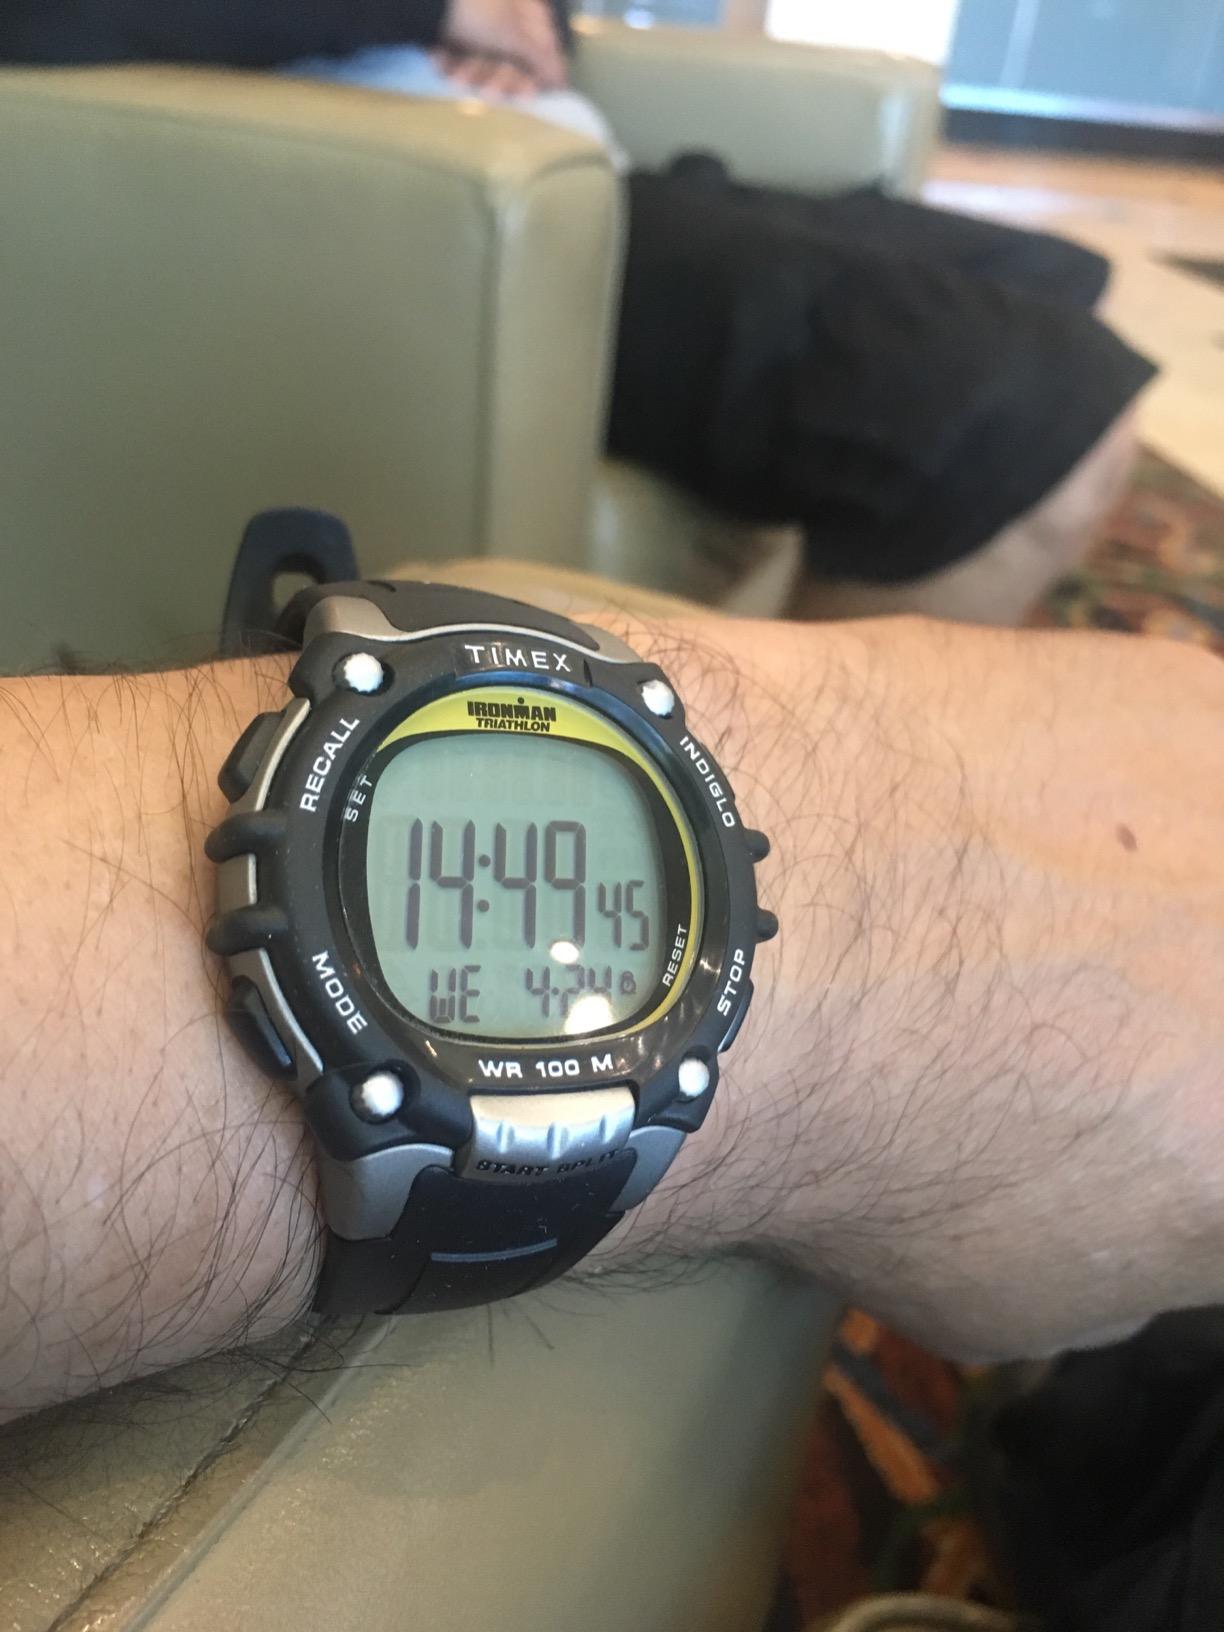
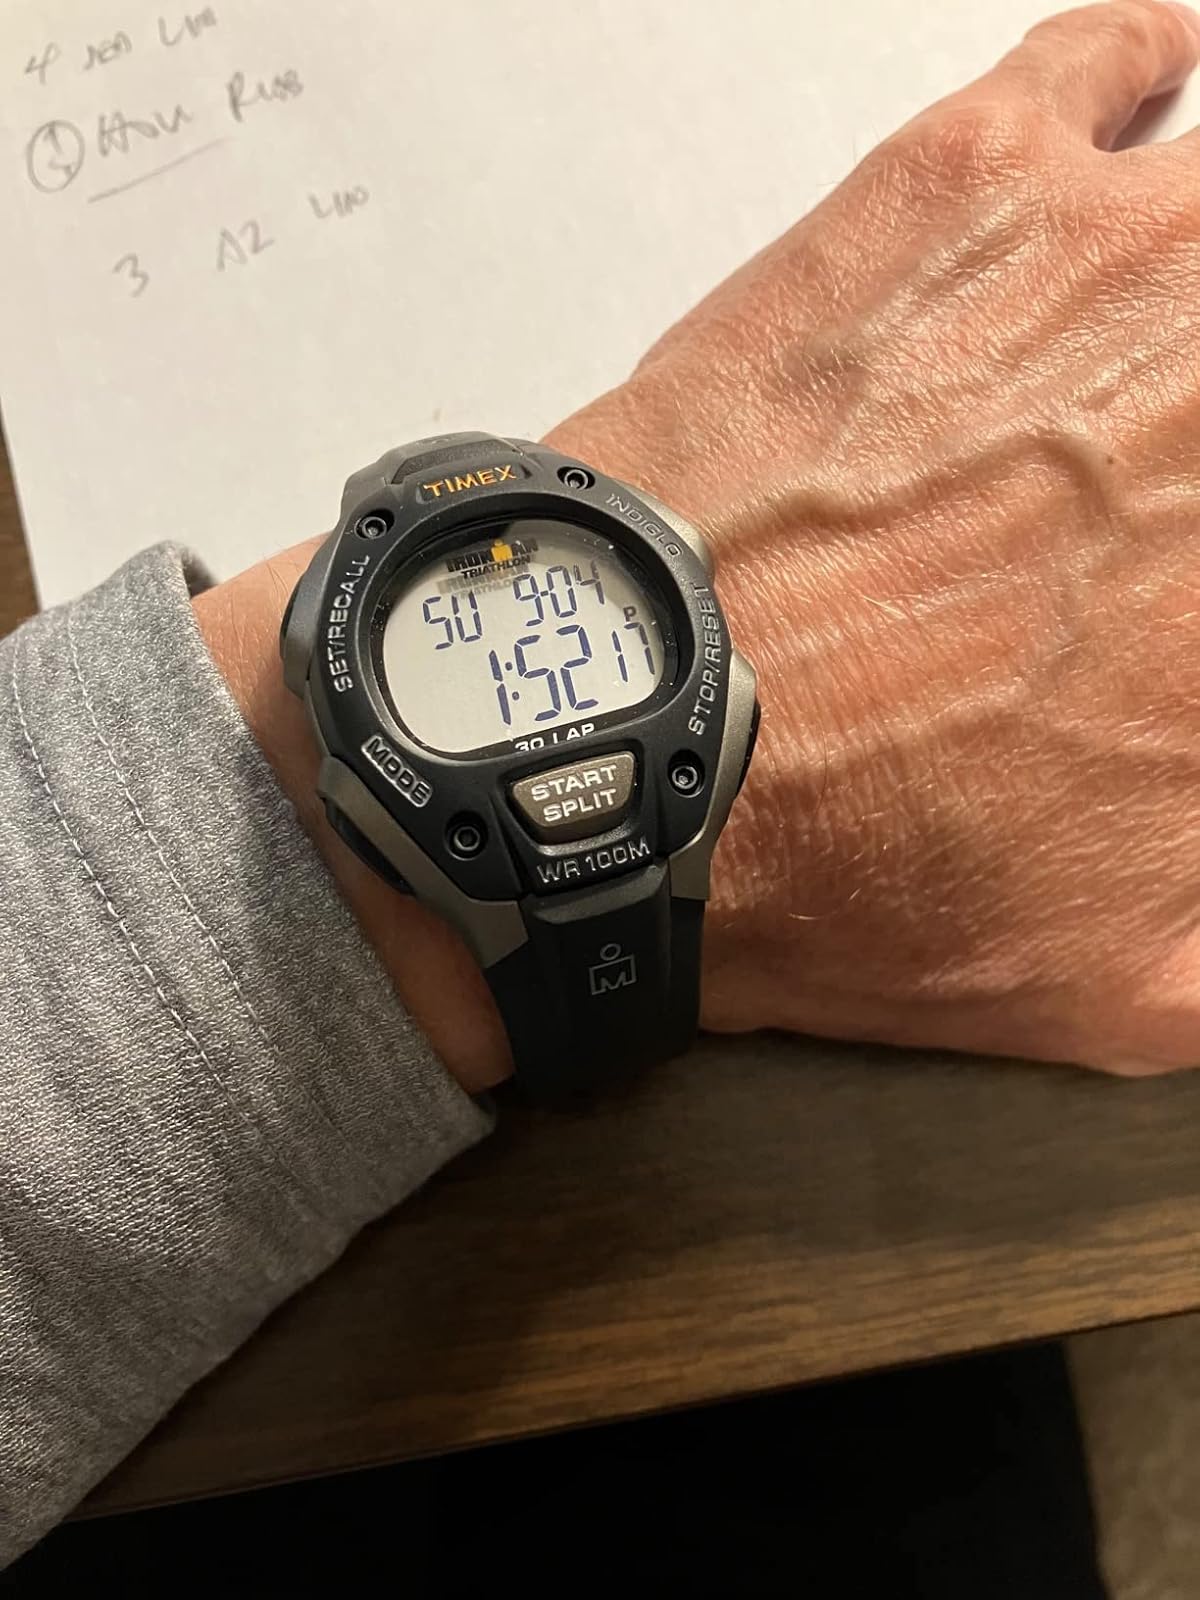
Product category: accessories_watch
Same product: no